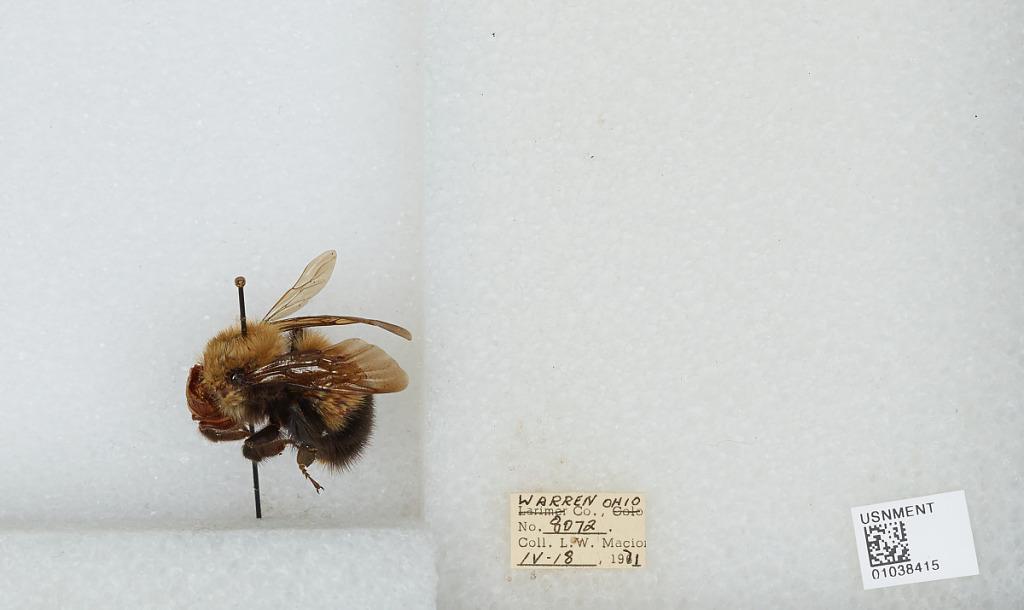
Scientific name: Bombus (Pyrobombus) perplexus Cresson
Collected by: L. Macior
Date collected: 1971-4-18
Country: United States
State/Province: Ohio
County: Warren
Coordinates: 39.4242, -84.1856